Describe the emotion expressed in this image:  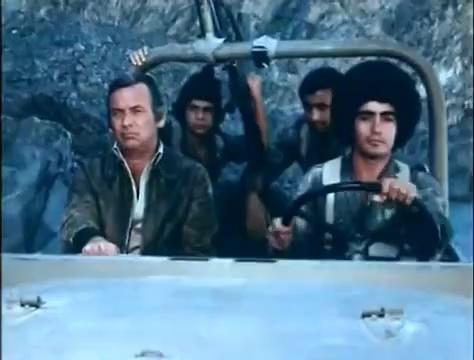
This person displays Fear, valence and arousal with high intensity.